Masashi Nakayama

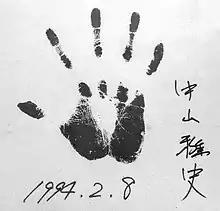
Masashi Nakayama's autograph

Nakayama married actress Tomoko Ikuta in 1996, and together they have a daughter. Ikuta did the voice-over for lead actress Lee Young-ae in the Japanese version of the popular South Korean TV series "Jewel in the Palace".